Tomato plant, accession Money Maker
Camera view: horizontal (90 deg, fisheye); turntable rotation: 90 degrees
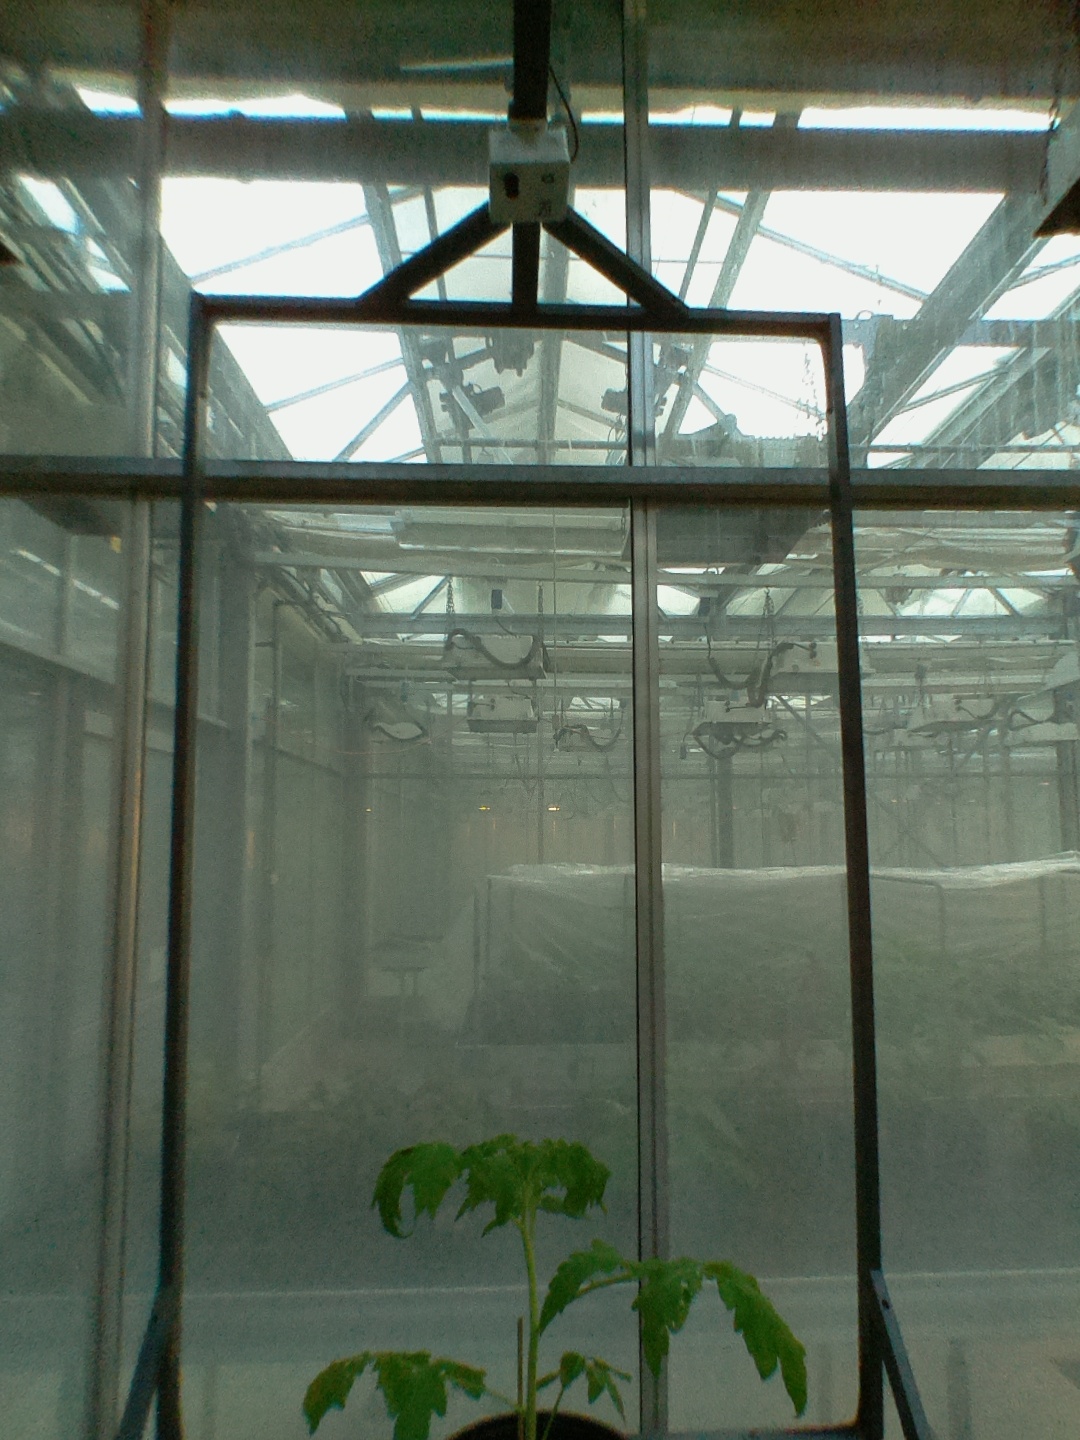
BBCH growth stage 13: 6 of true leaves visible